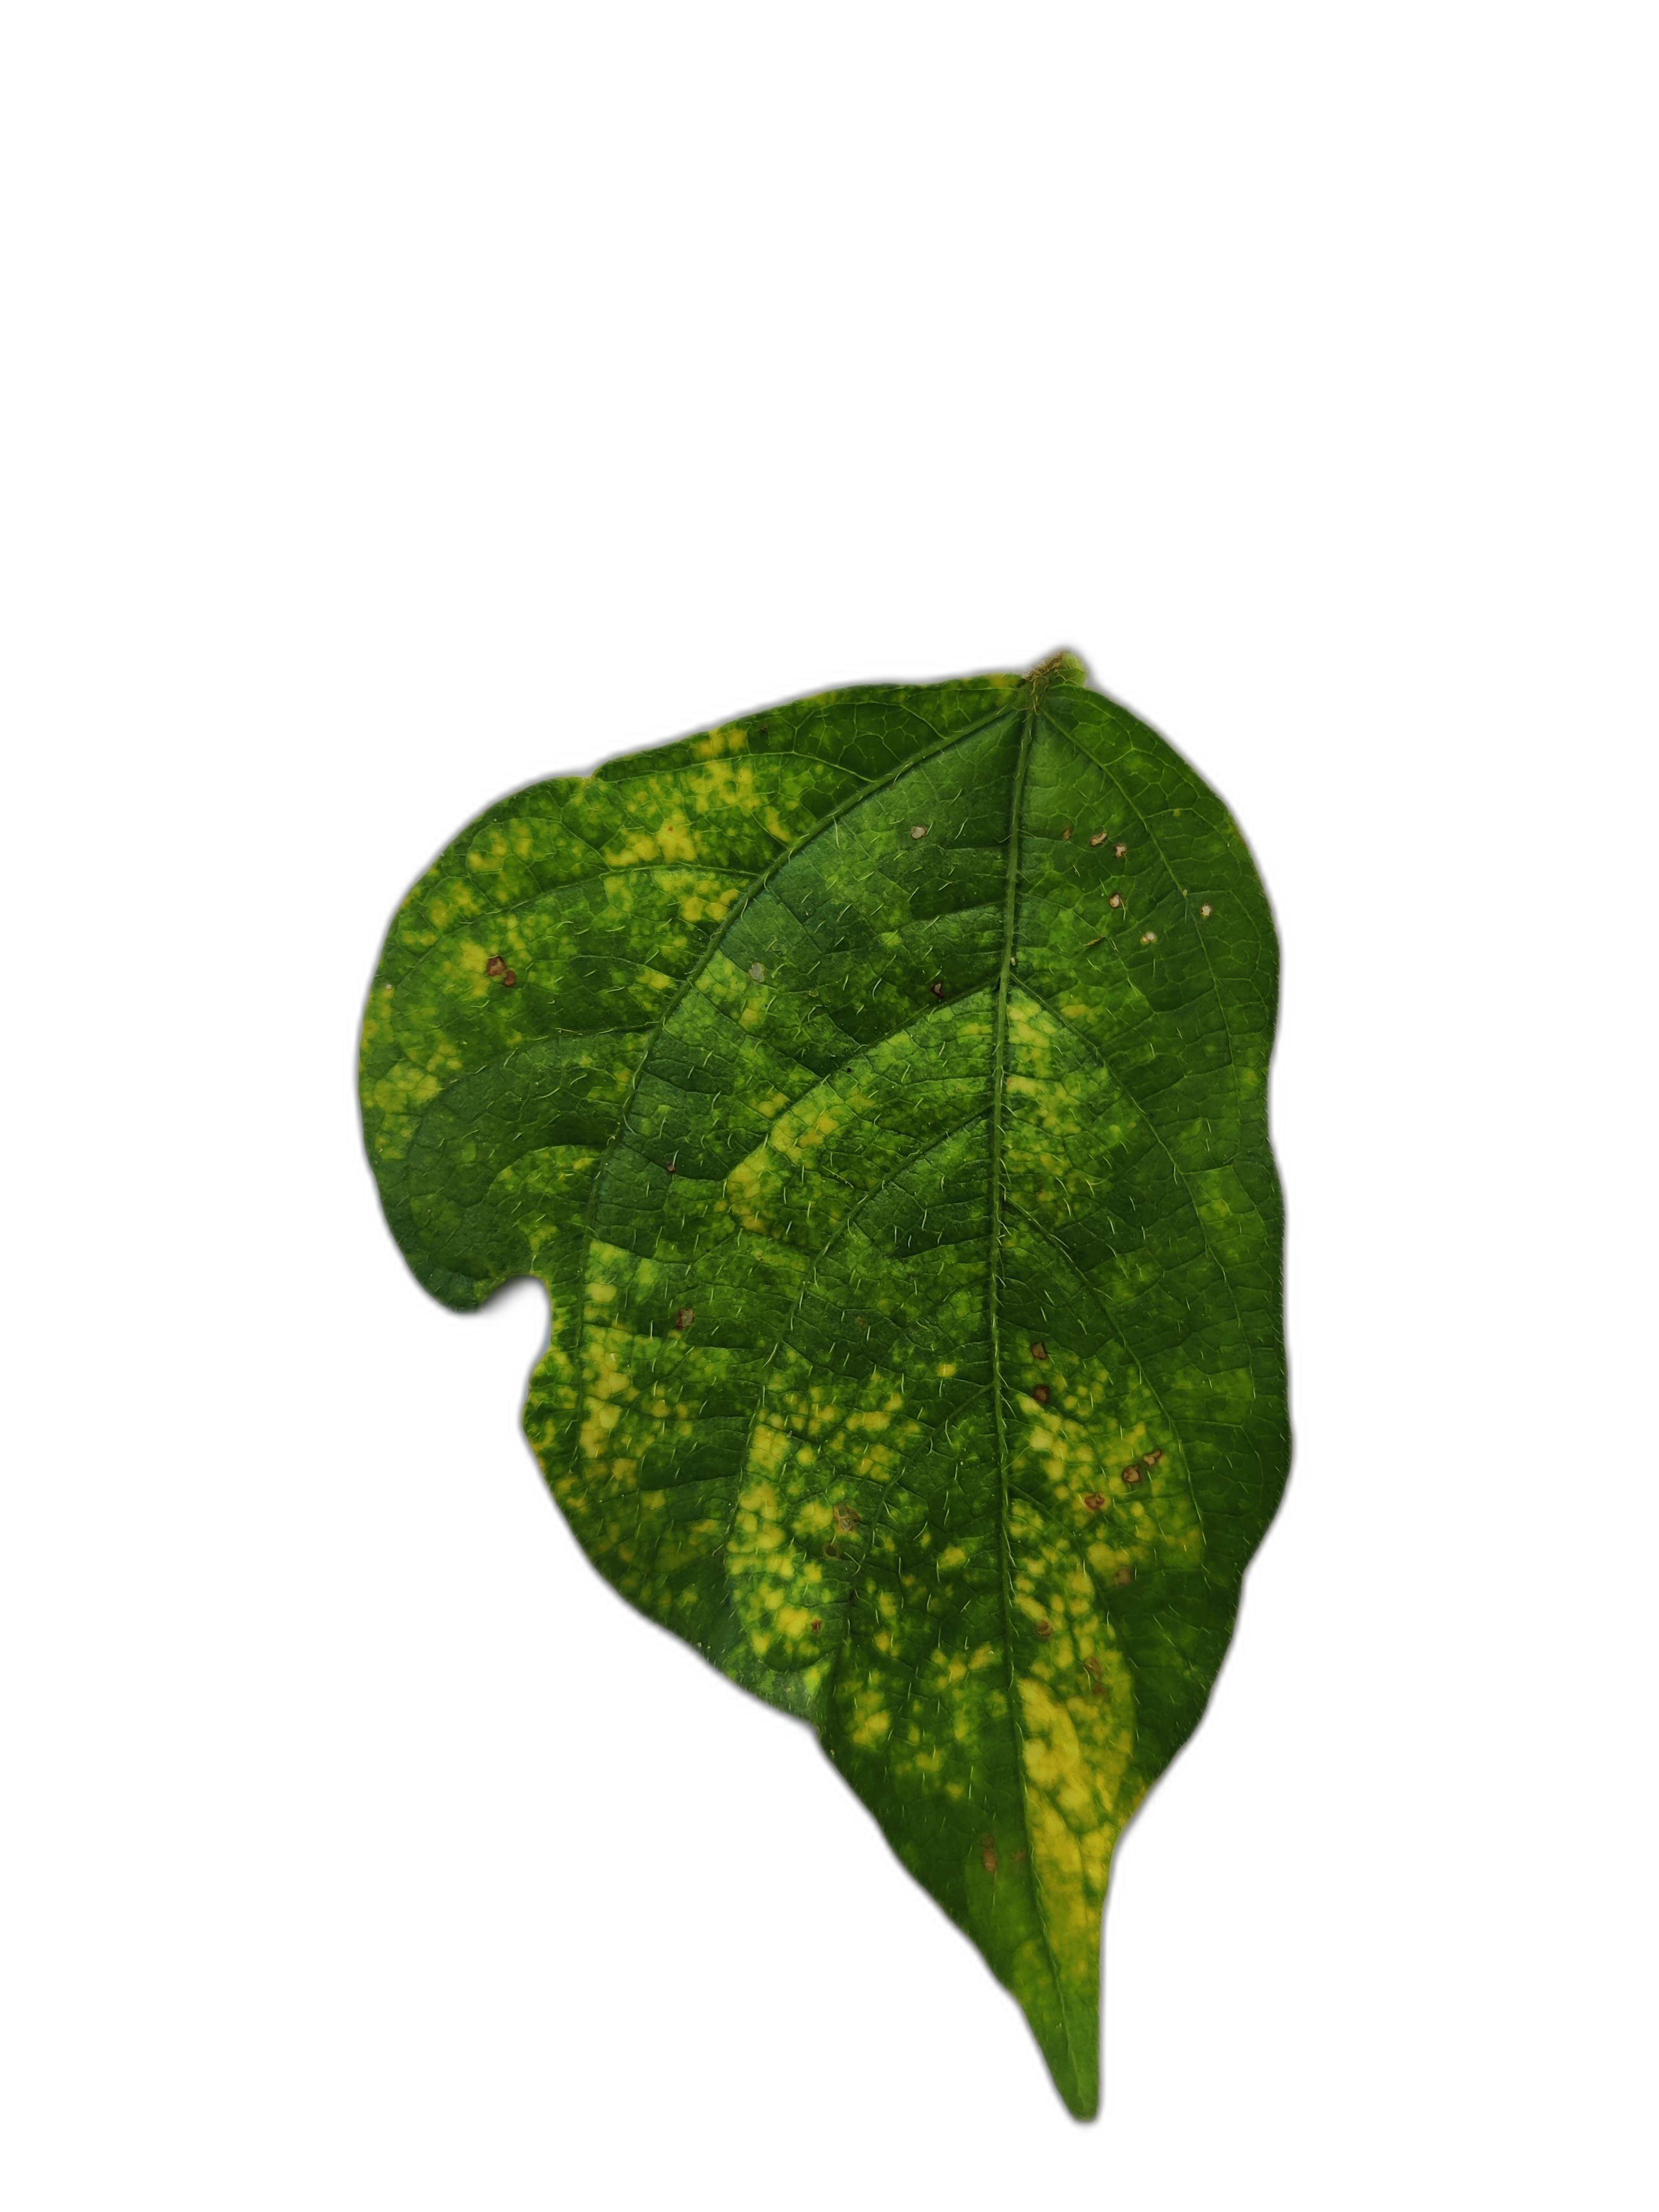
Label: Yellow Mosaic